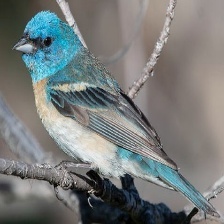
Species: LAZULI BUNTING
Scientific name: PASSERINA AMOENA
ImageNet parent category: indigo_bunting